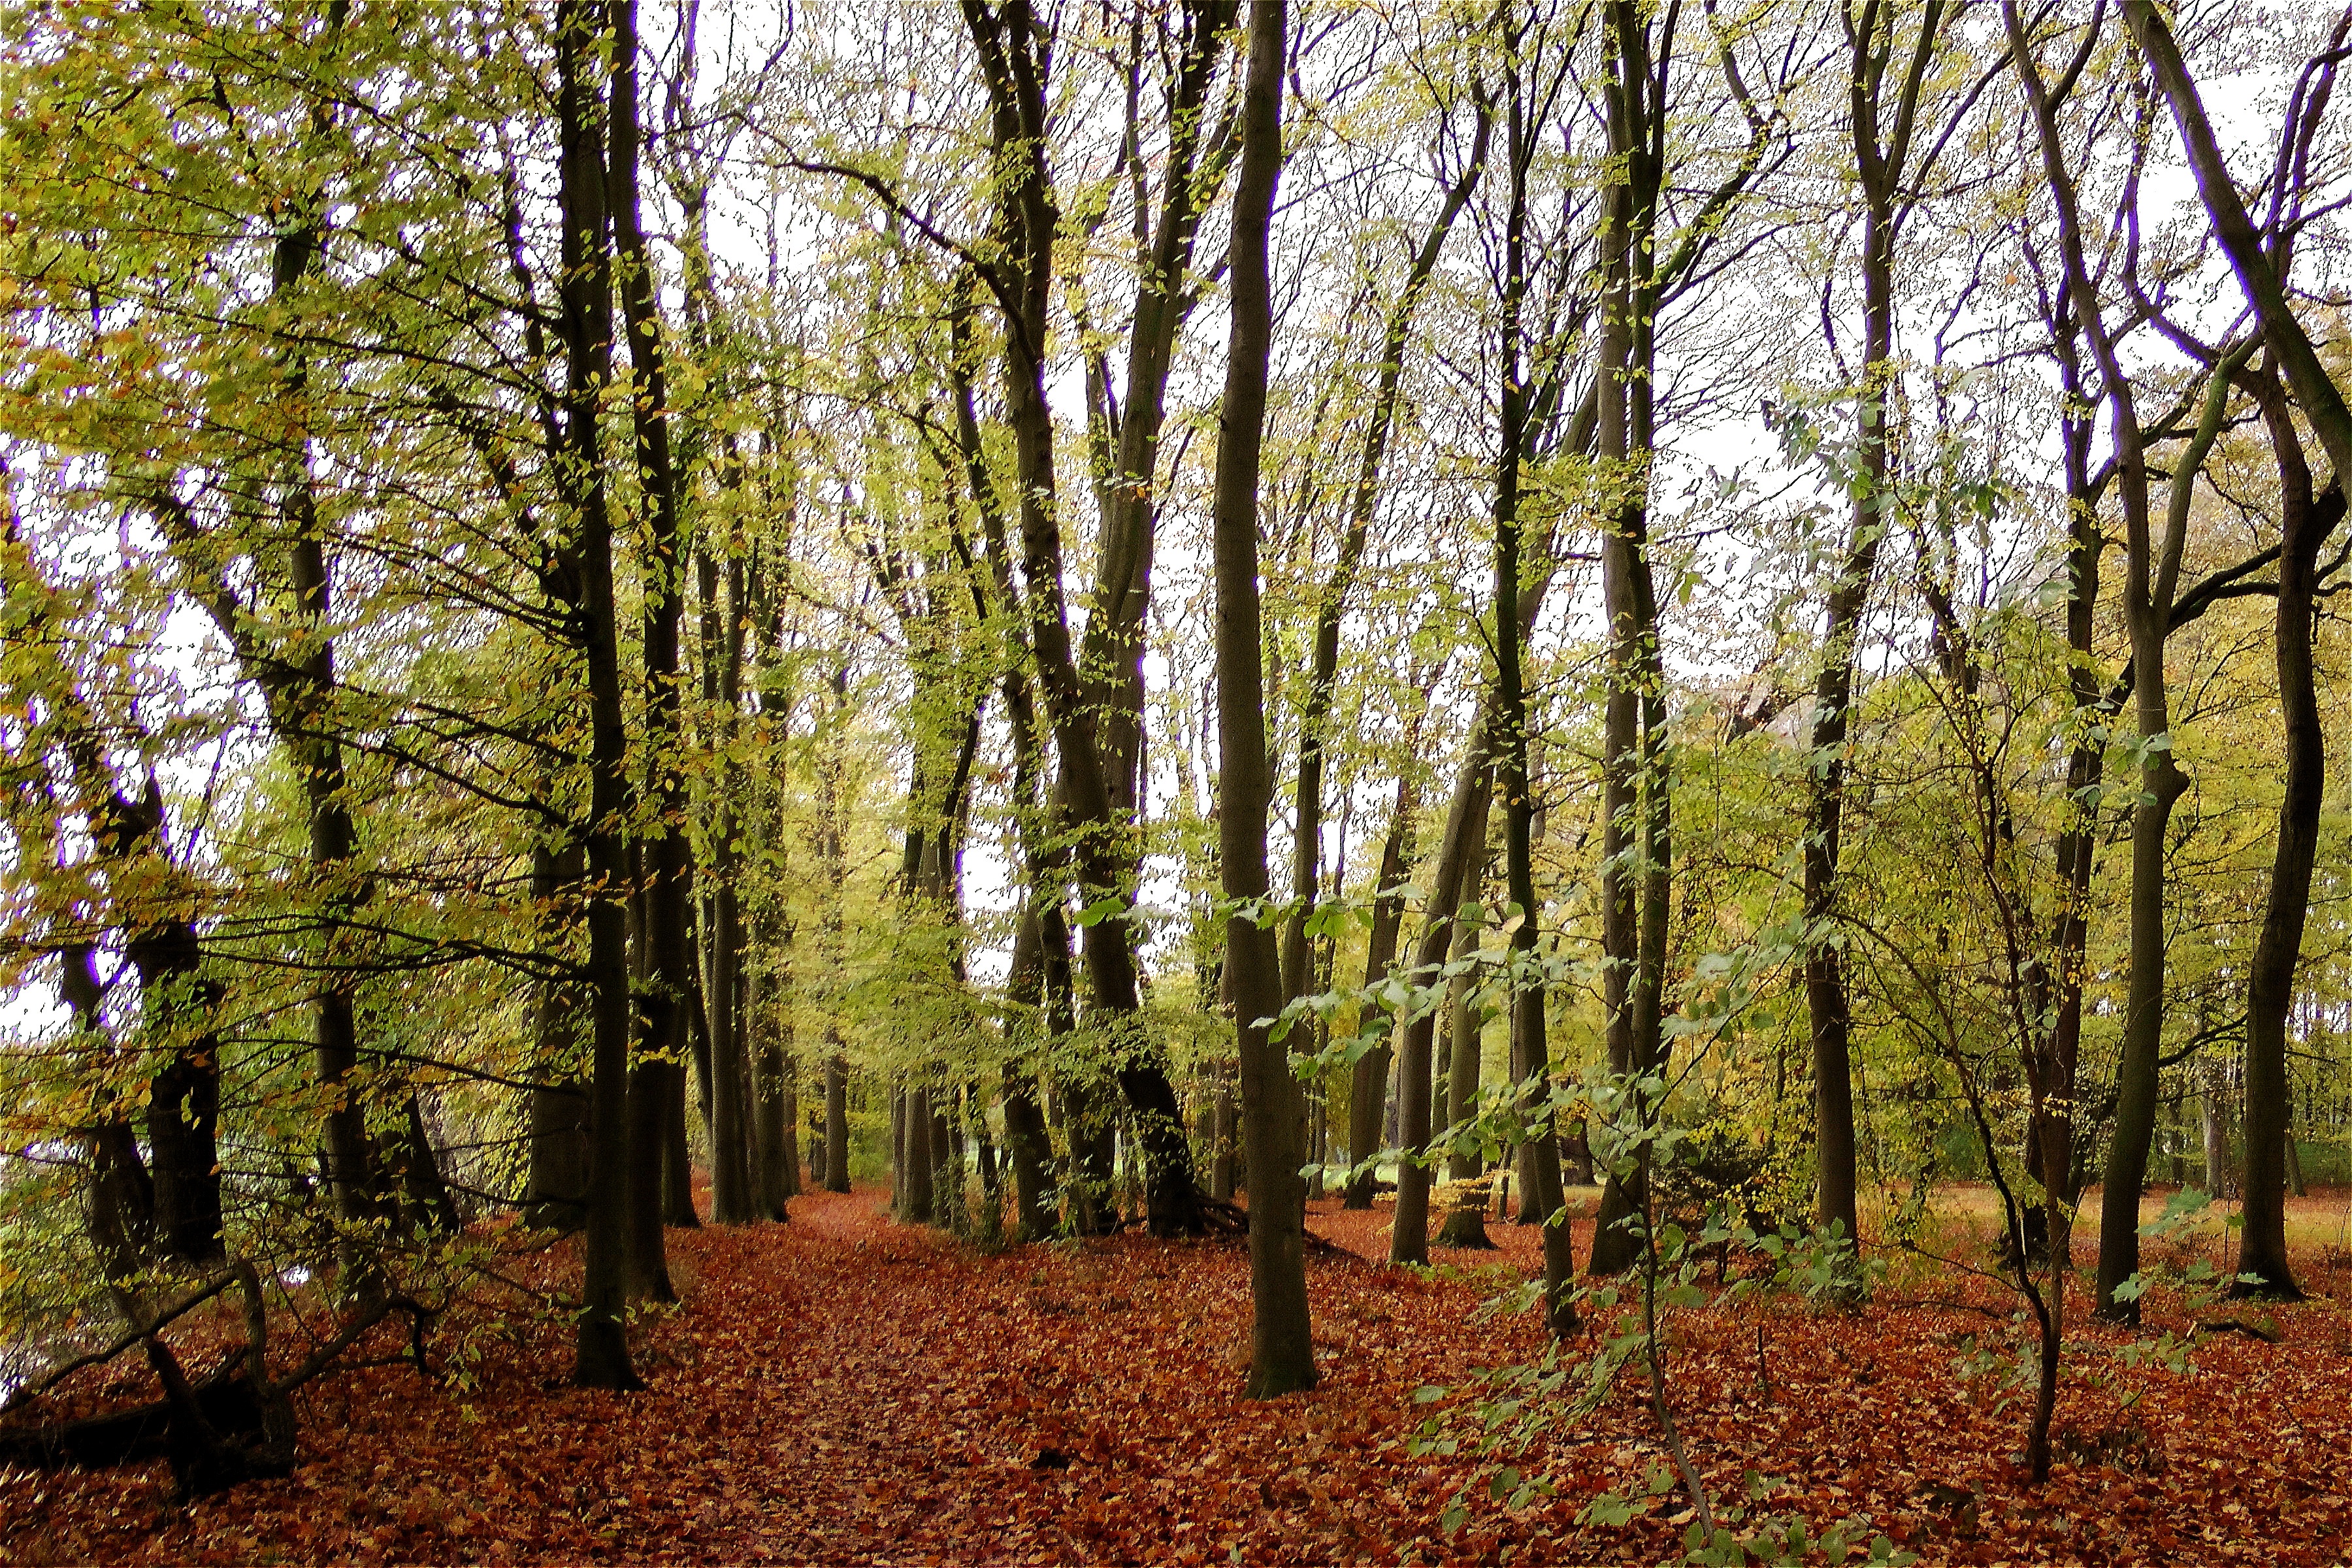
tree, nature, forest, wilderness, branch, plant, sunlight, leaf, birch, autumn, season, leaves, deciduous, grove, woodland, habitat, fall foliage, larch, ecosystem, flowering plant, biome, old growth forest, natural environment, woody plant, temperate broadleaf and mixed forest, temperate coniferous forest, land plant